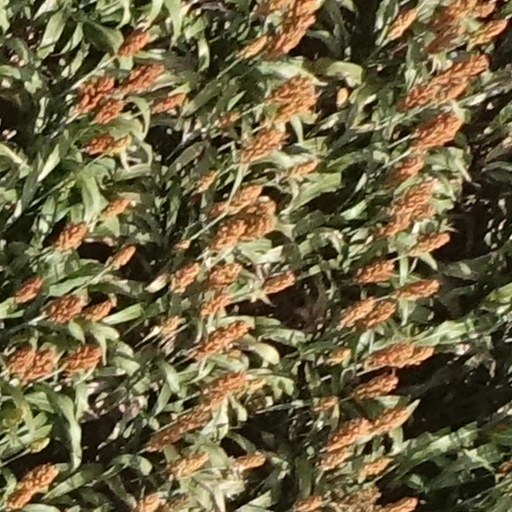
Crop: sorghum